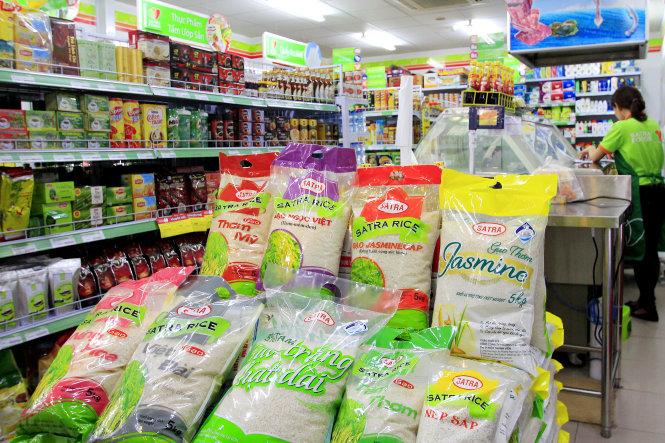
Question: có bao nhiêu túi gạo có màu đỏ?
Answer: có hai túi gạo có màu đỏ